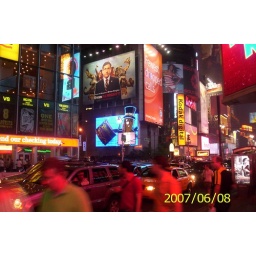
The Planters sign in Times Square...having to be forced to share wall space with Evan Almighty.